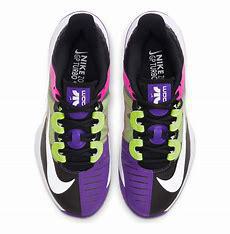
Brand: Nike
Model: Court Air Zoom GP Turbo